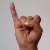
The image shows a hand gesture representing the letter 'I' in Indian Sign Language.